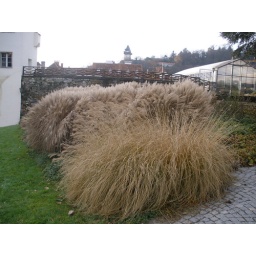
Graz, Styria, citypark with the clock tower in the background